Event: Ecuador Earthquake
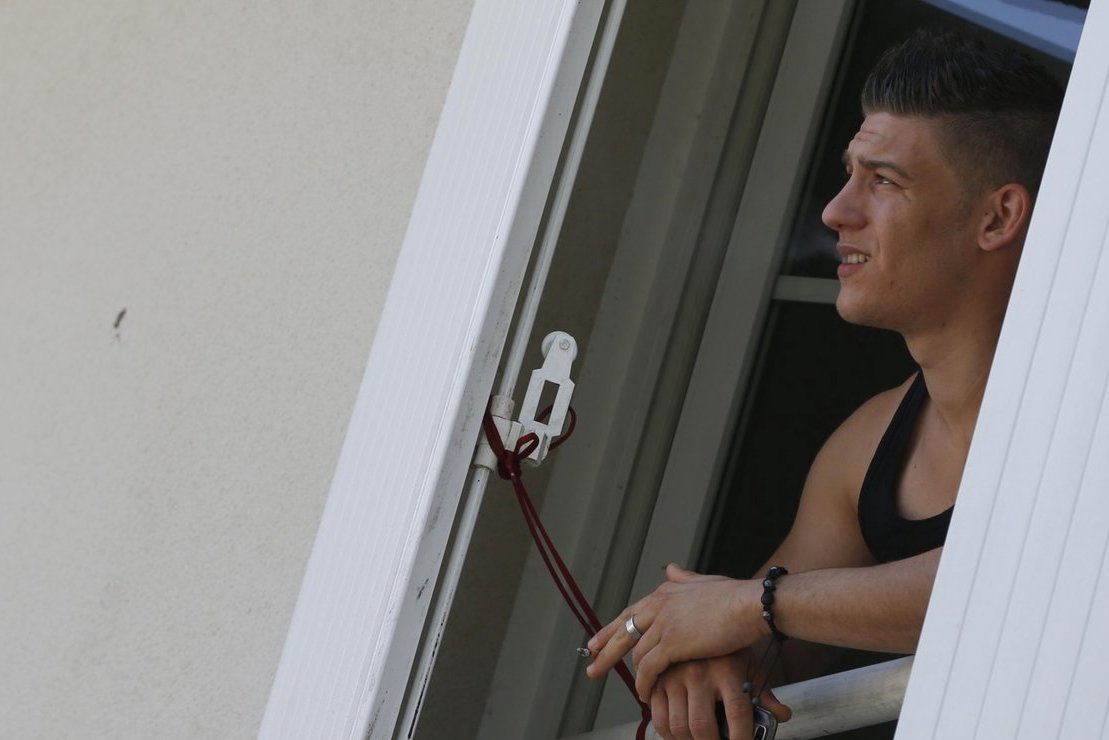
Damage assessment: no_damage